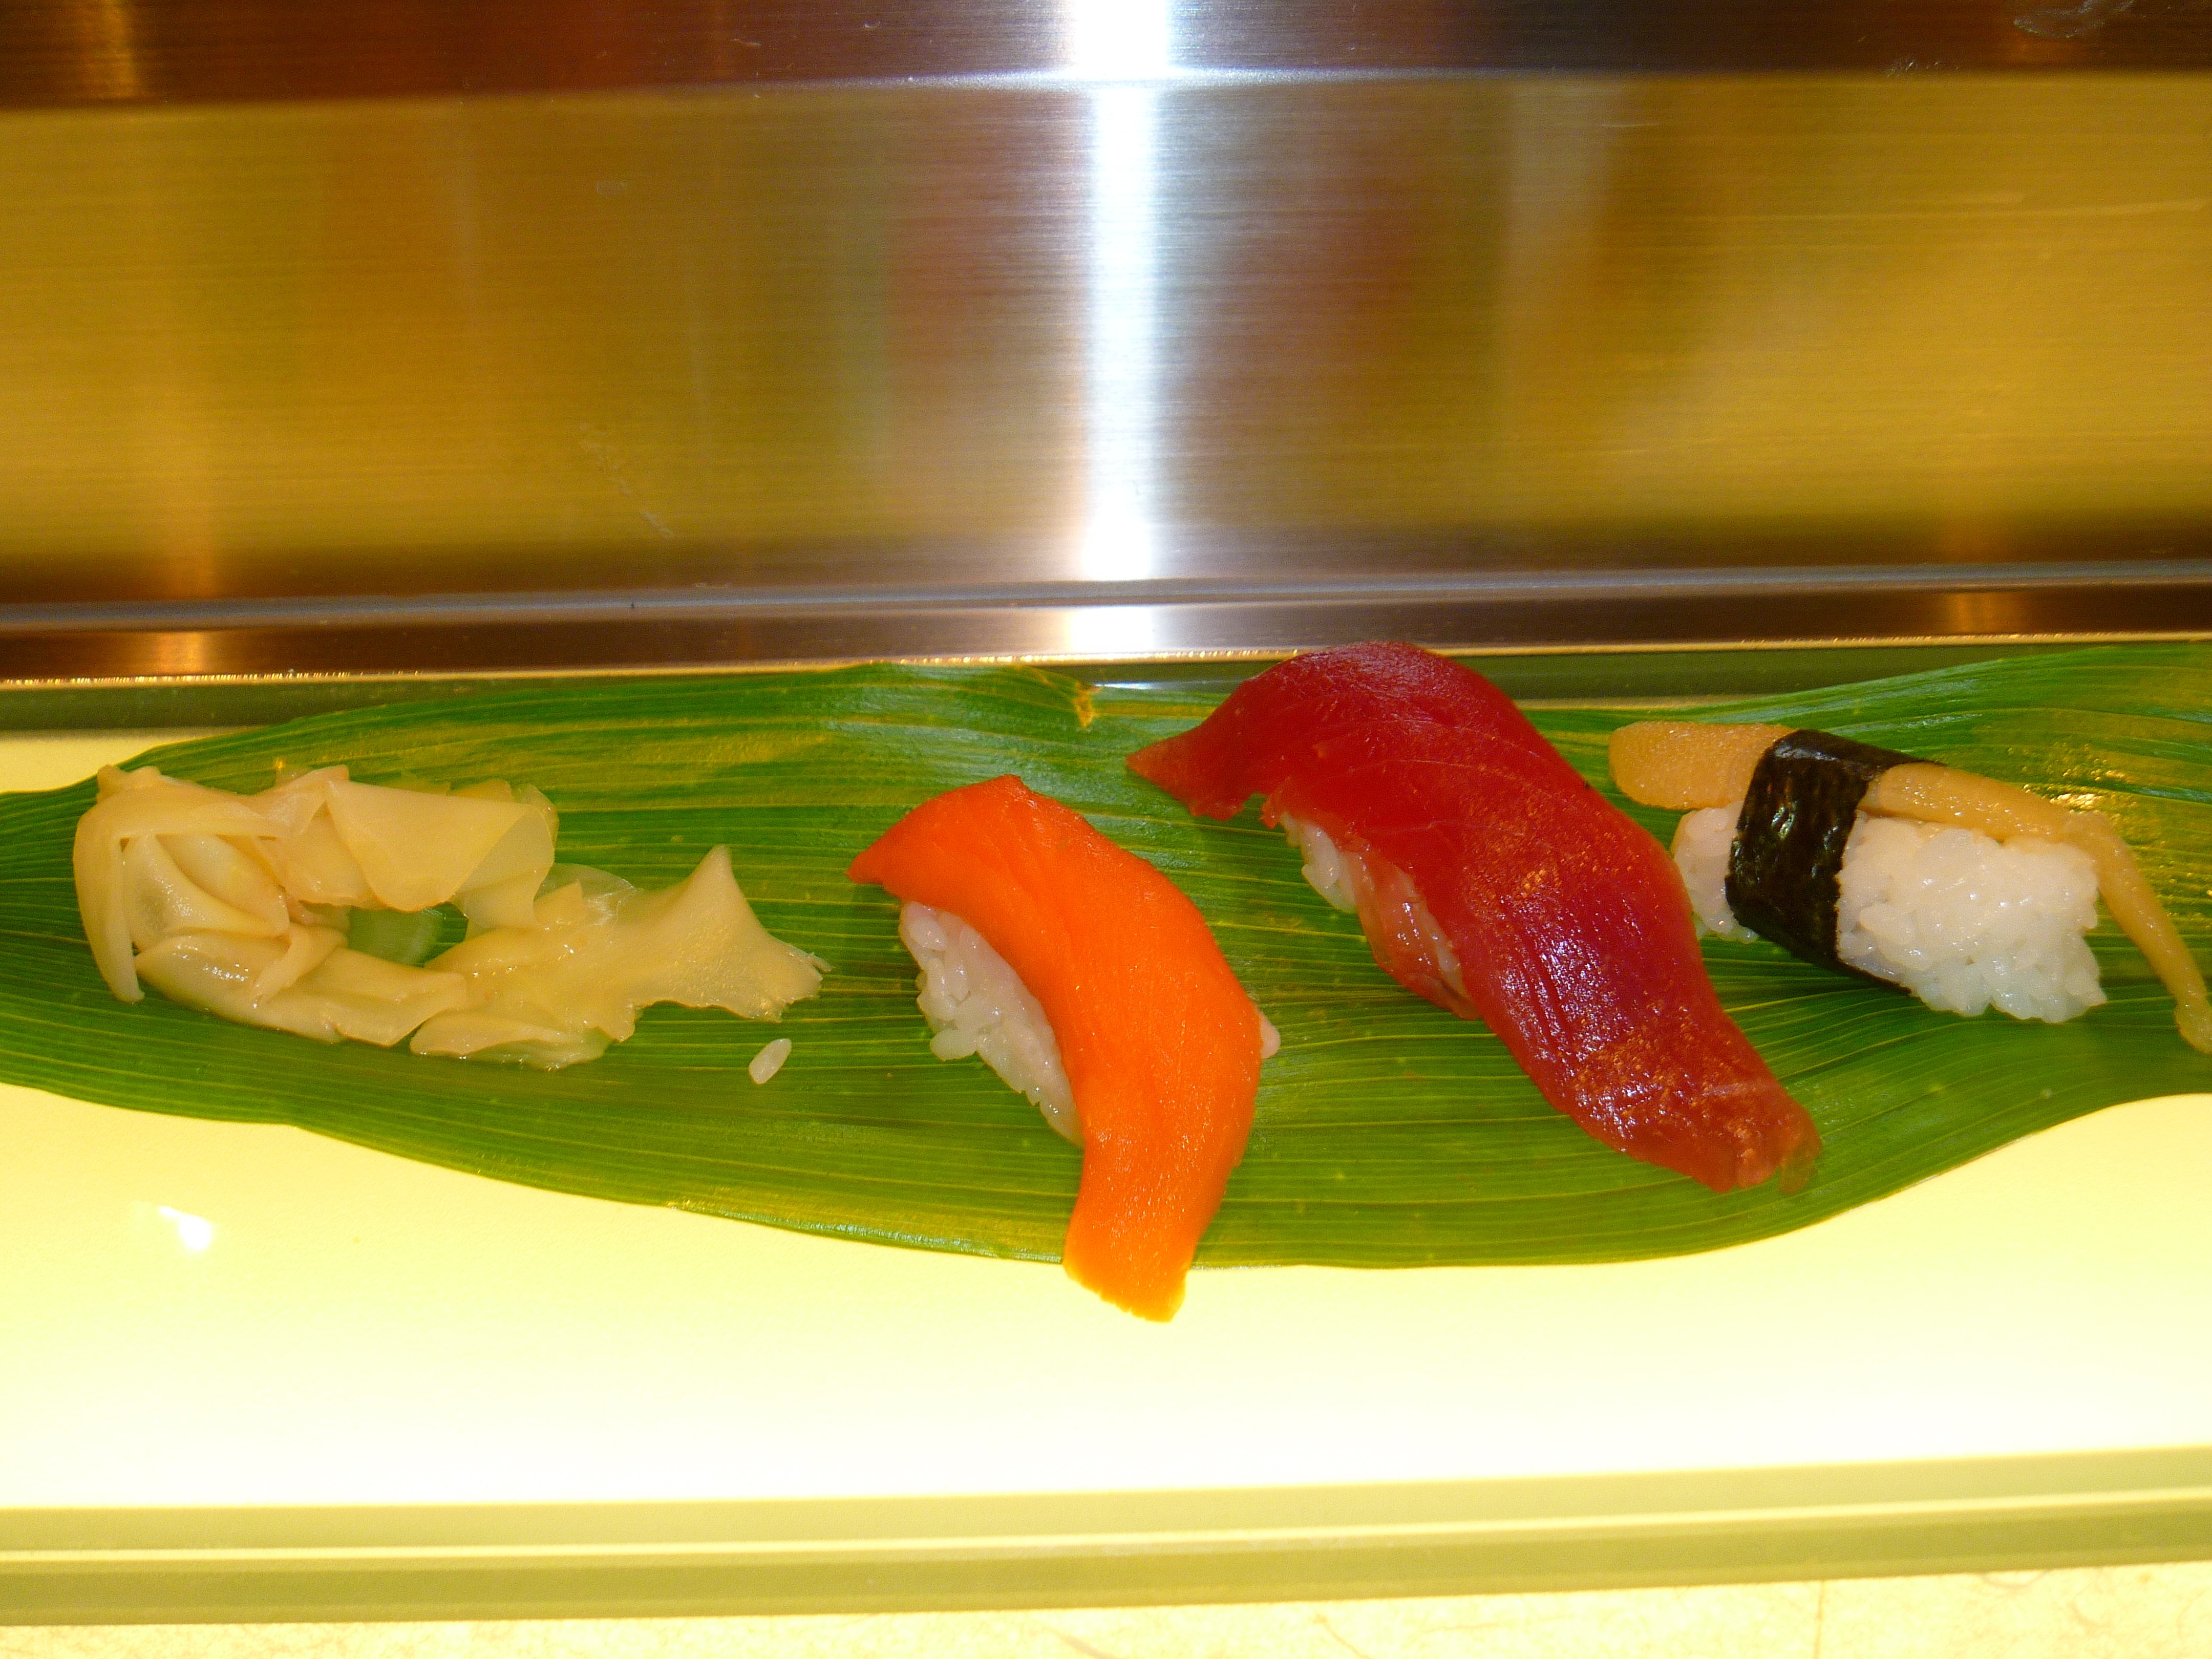
dish, meal, food, produce, fresh, fish, japan, cuisine, asian food, sushi, tokyo